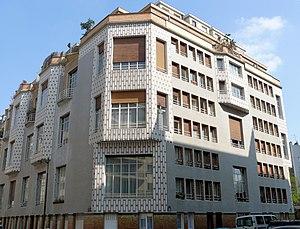
Paris 16ème arrondissement - Studio Building, 65 rue Jean de La Fontaine
Cet article recense les monuments historiques du 16ᵉ arrondissement de Paris, en France.
Frédéric-Henri Sauvage, dit Henri Sauvage, est un architecte et un décorateur français.
Le Studio Building est un immeuble situé dans le 16ᵉ arrondissement de Paris conçu par l'architecte Henri Sauvage. Il a été réalisé en 1929-1932.